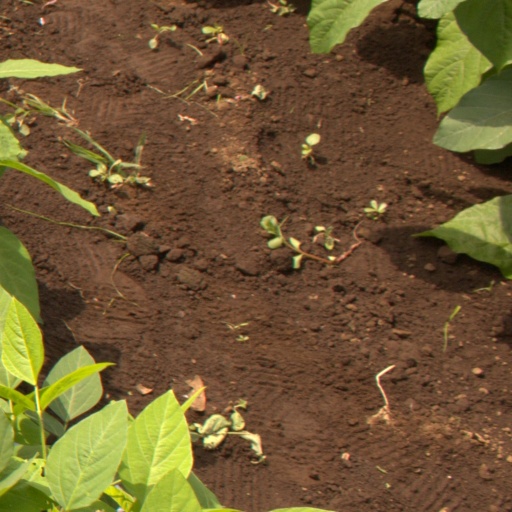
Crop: soybean